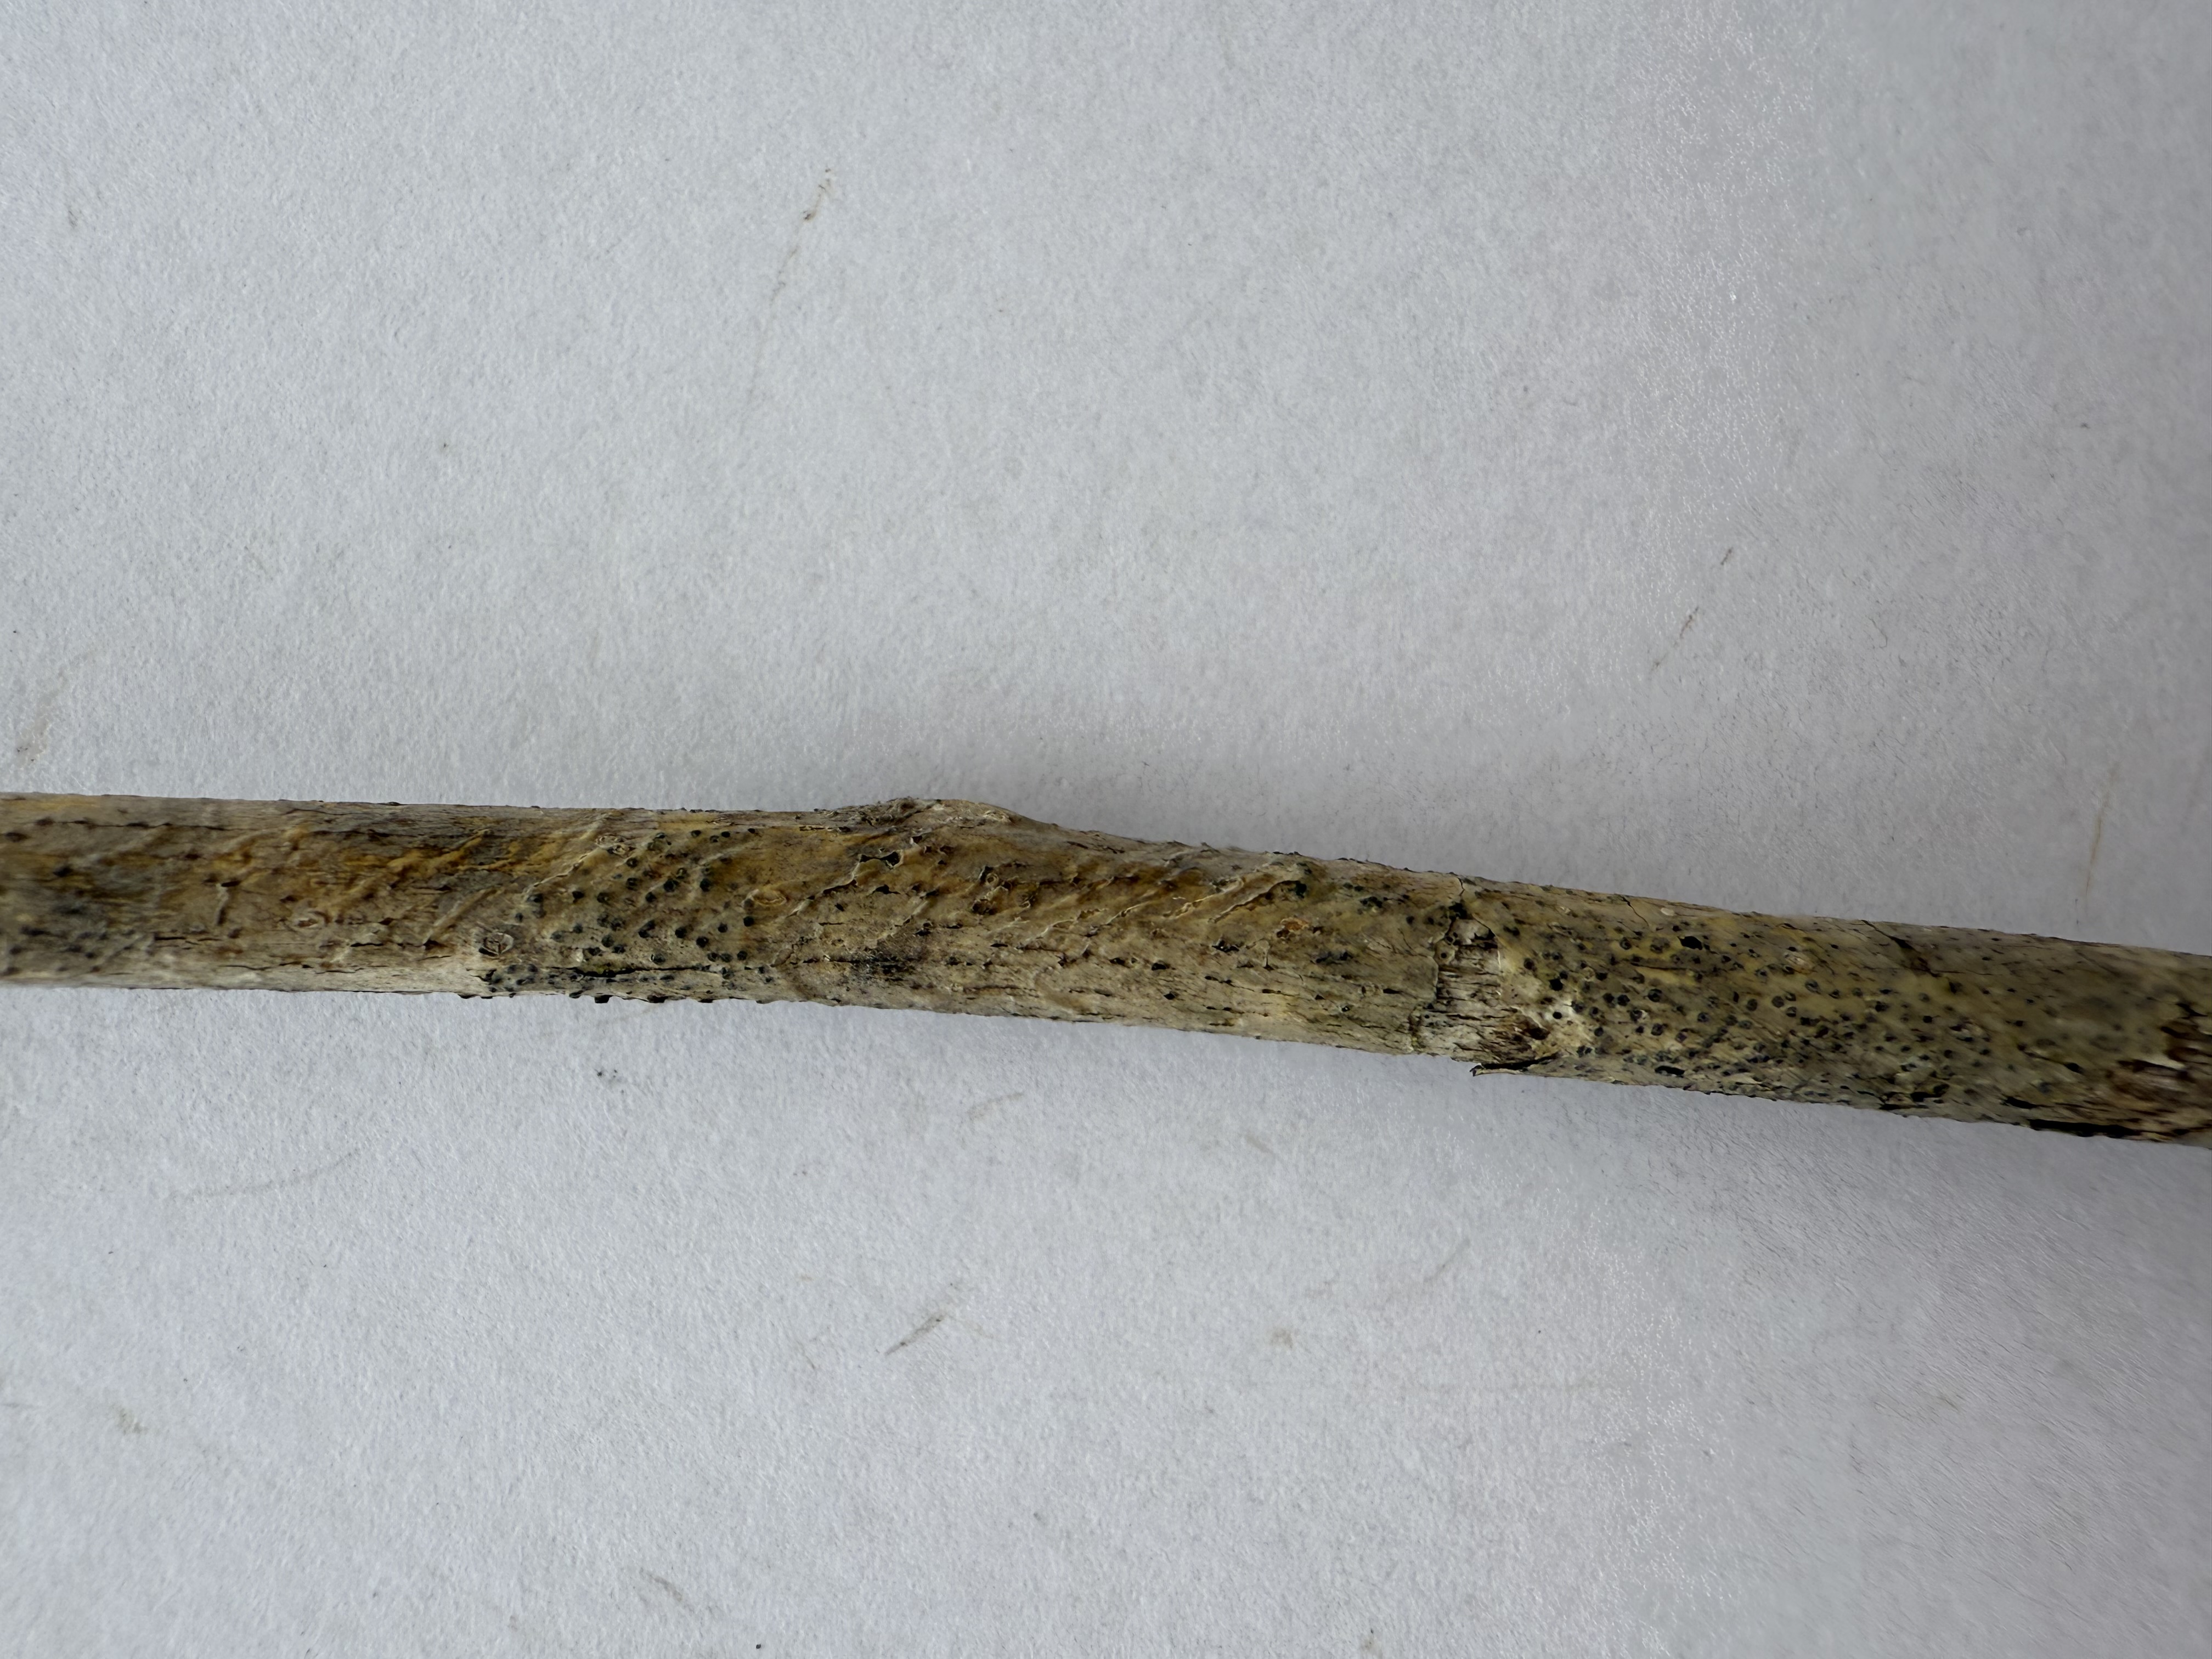
Variety: Black Mulberry